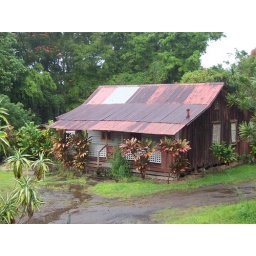
Out the bathroom window in Hono'kaa